Juvenile Court (film)

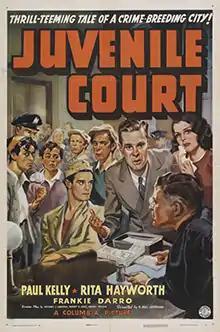
Theatrical release poster

Juvenile Court is a 1938 American crime film directed by D. Ross Lederman.